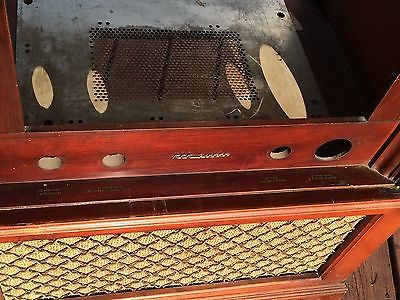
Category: cabinet